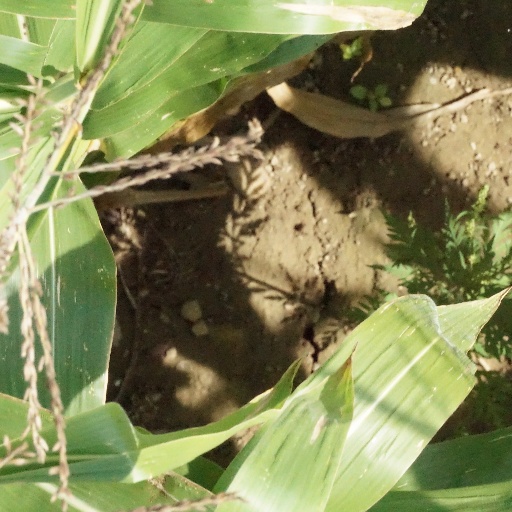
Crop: maize; corn